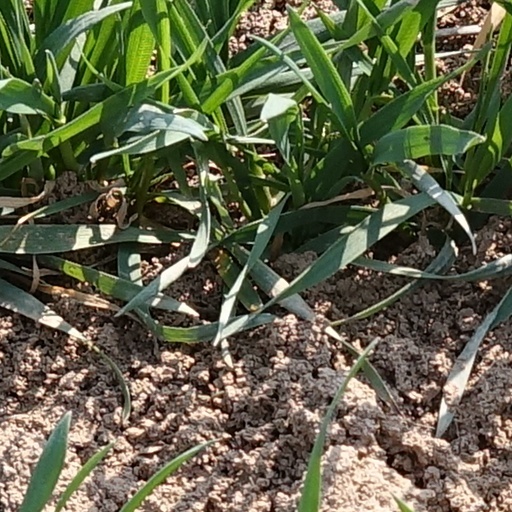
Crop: wheat